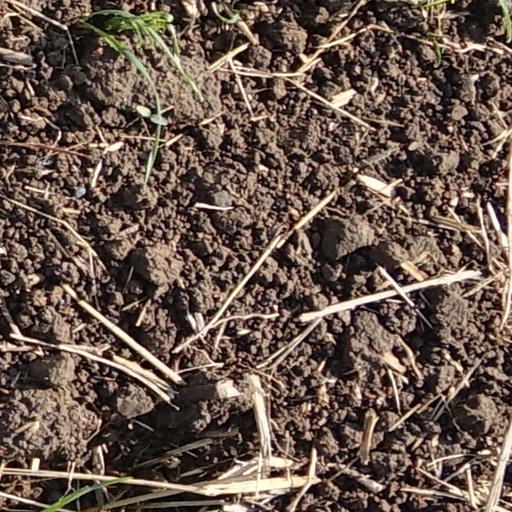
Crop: wheat